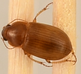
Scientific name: Amara quenseli
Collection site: Onaqui NEON (ONAQ), plot ONAQ_018